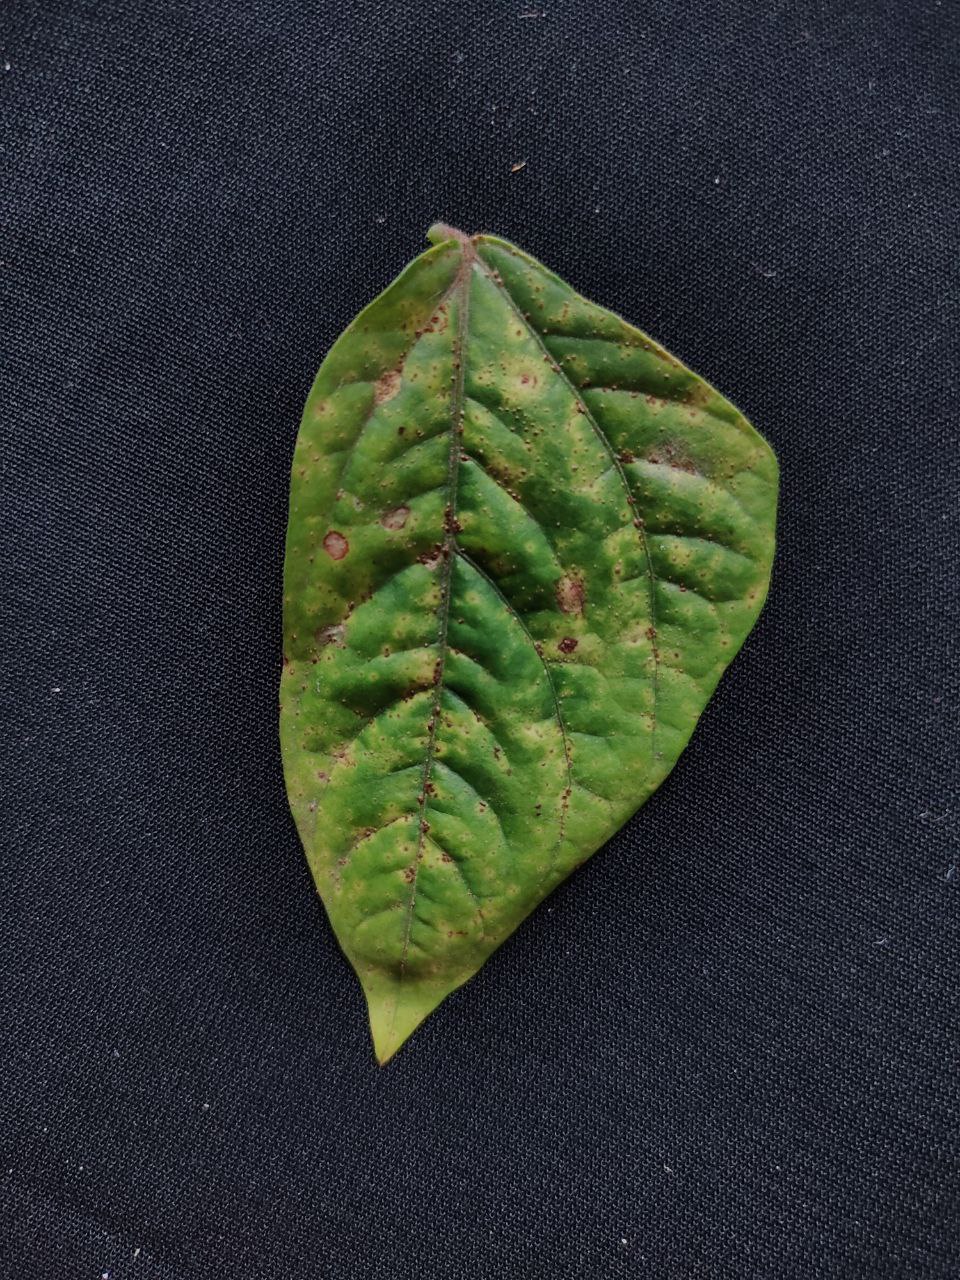
Crop: cowpea
Leaf condition: Septoria leaf spot